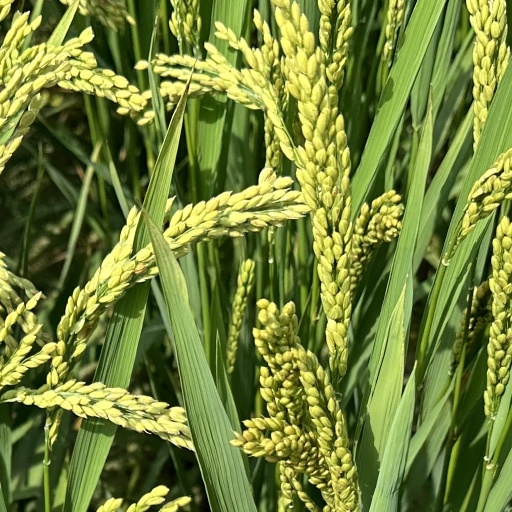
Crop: rice